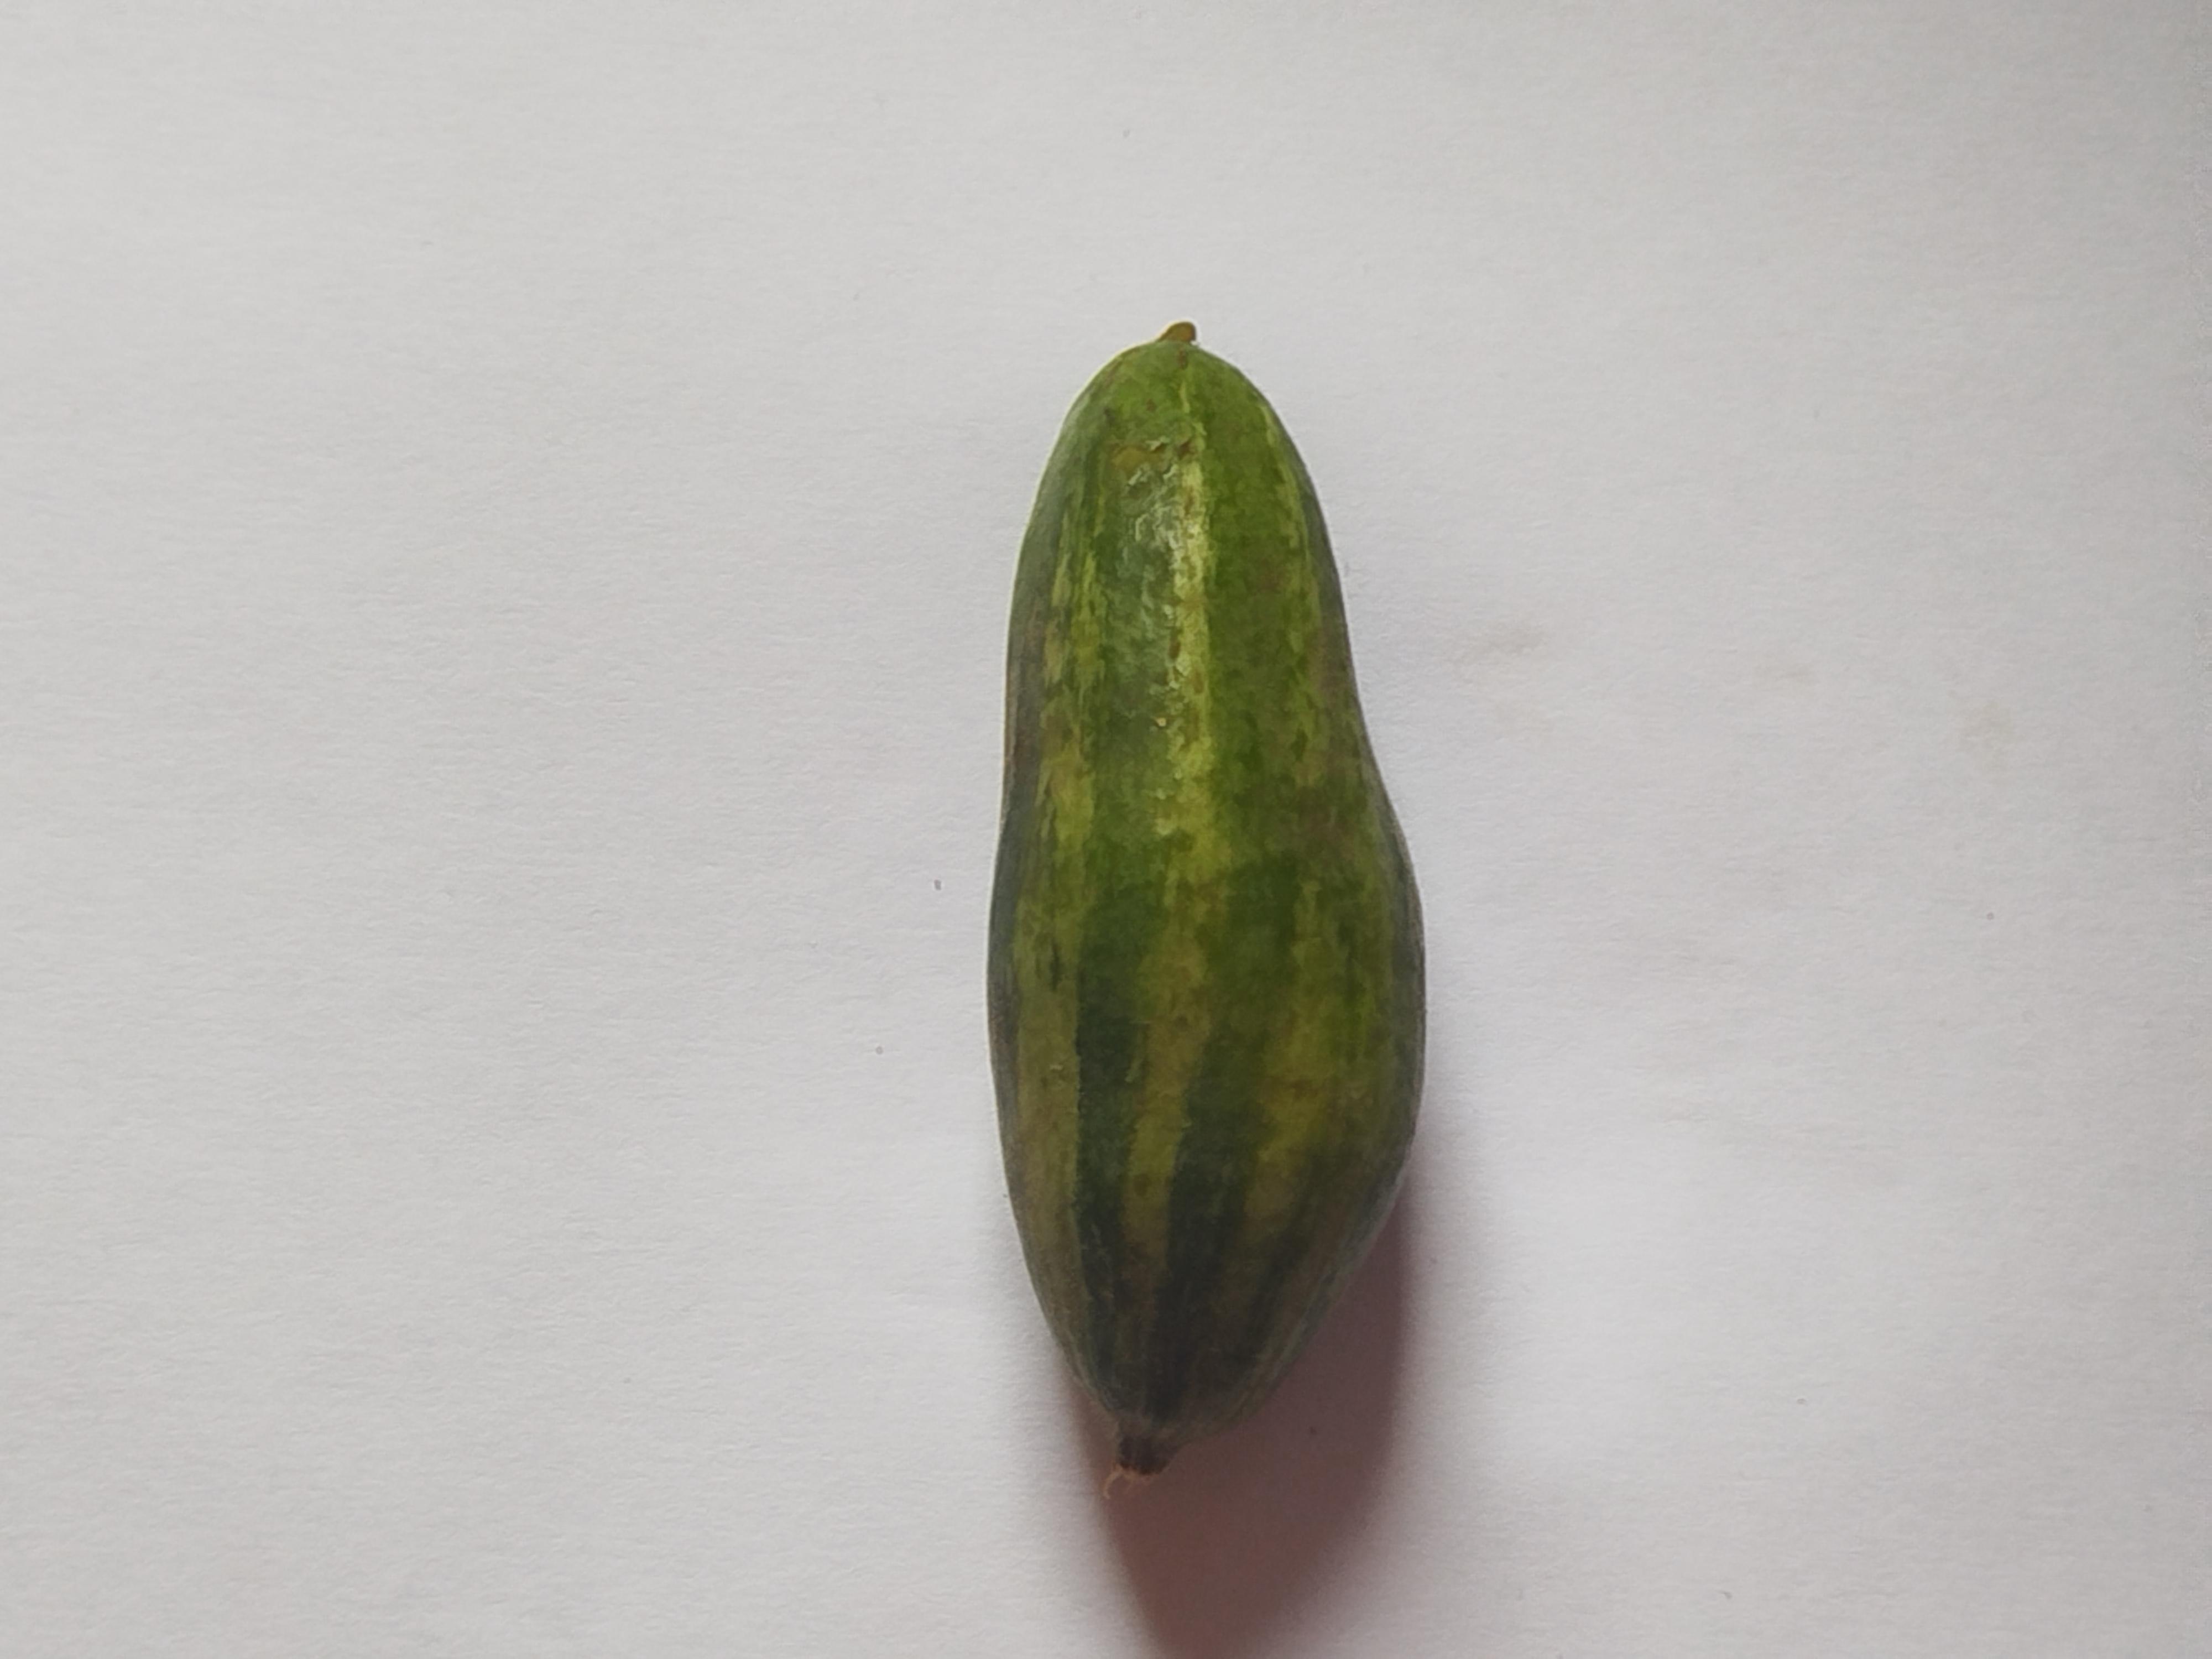
Label: Pointed gourd